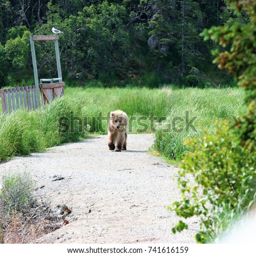
cute little brown bear walking on a trail